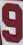
Number: 9